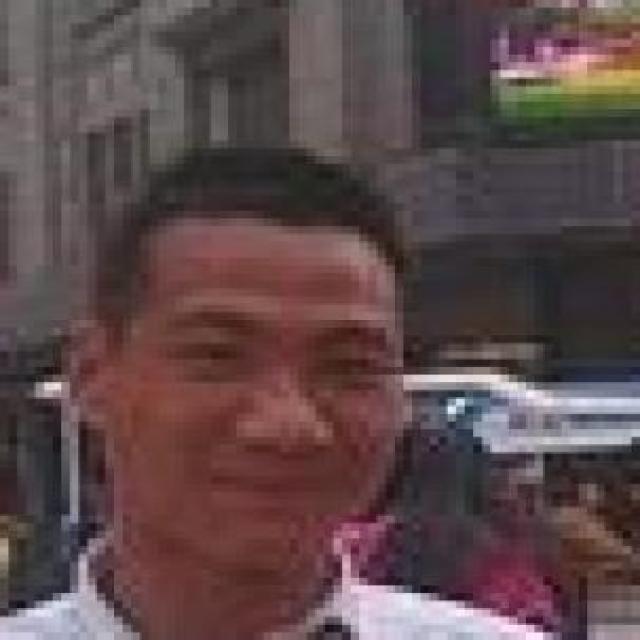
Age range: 21-44